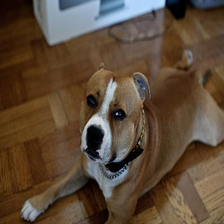
Species: dog
Breed: staffordshire bull terrier